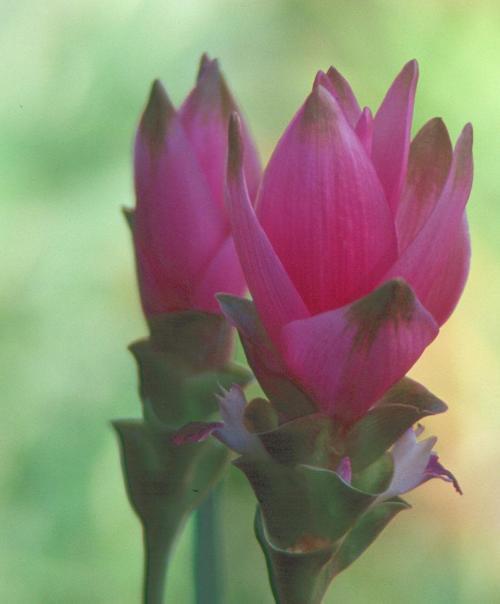
Label: siam tulip